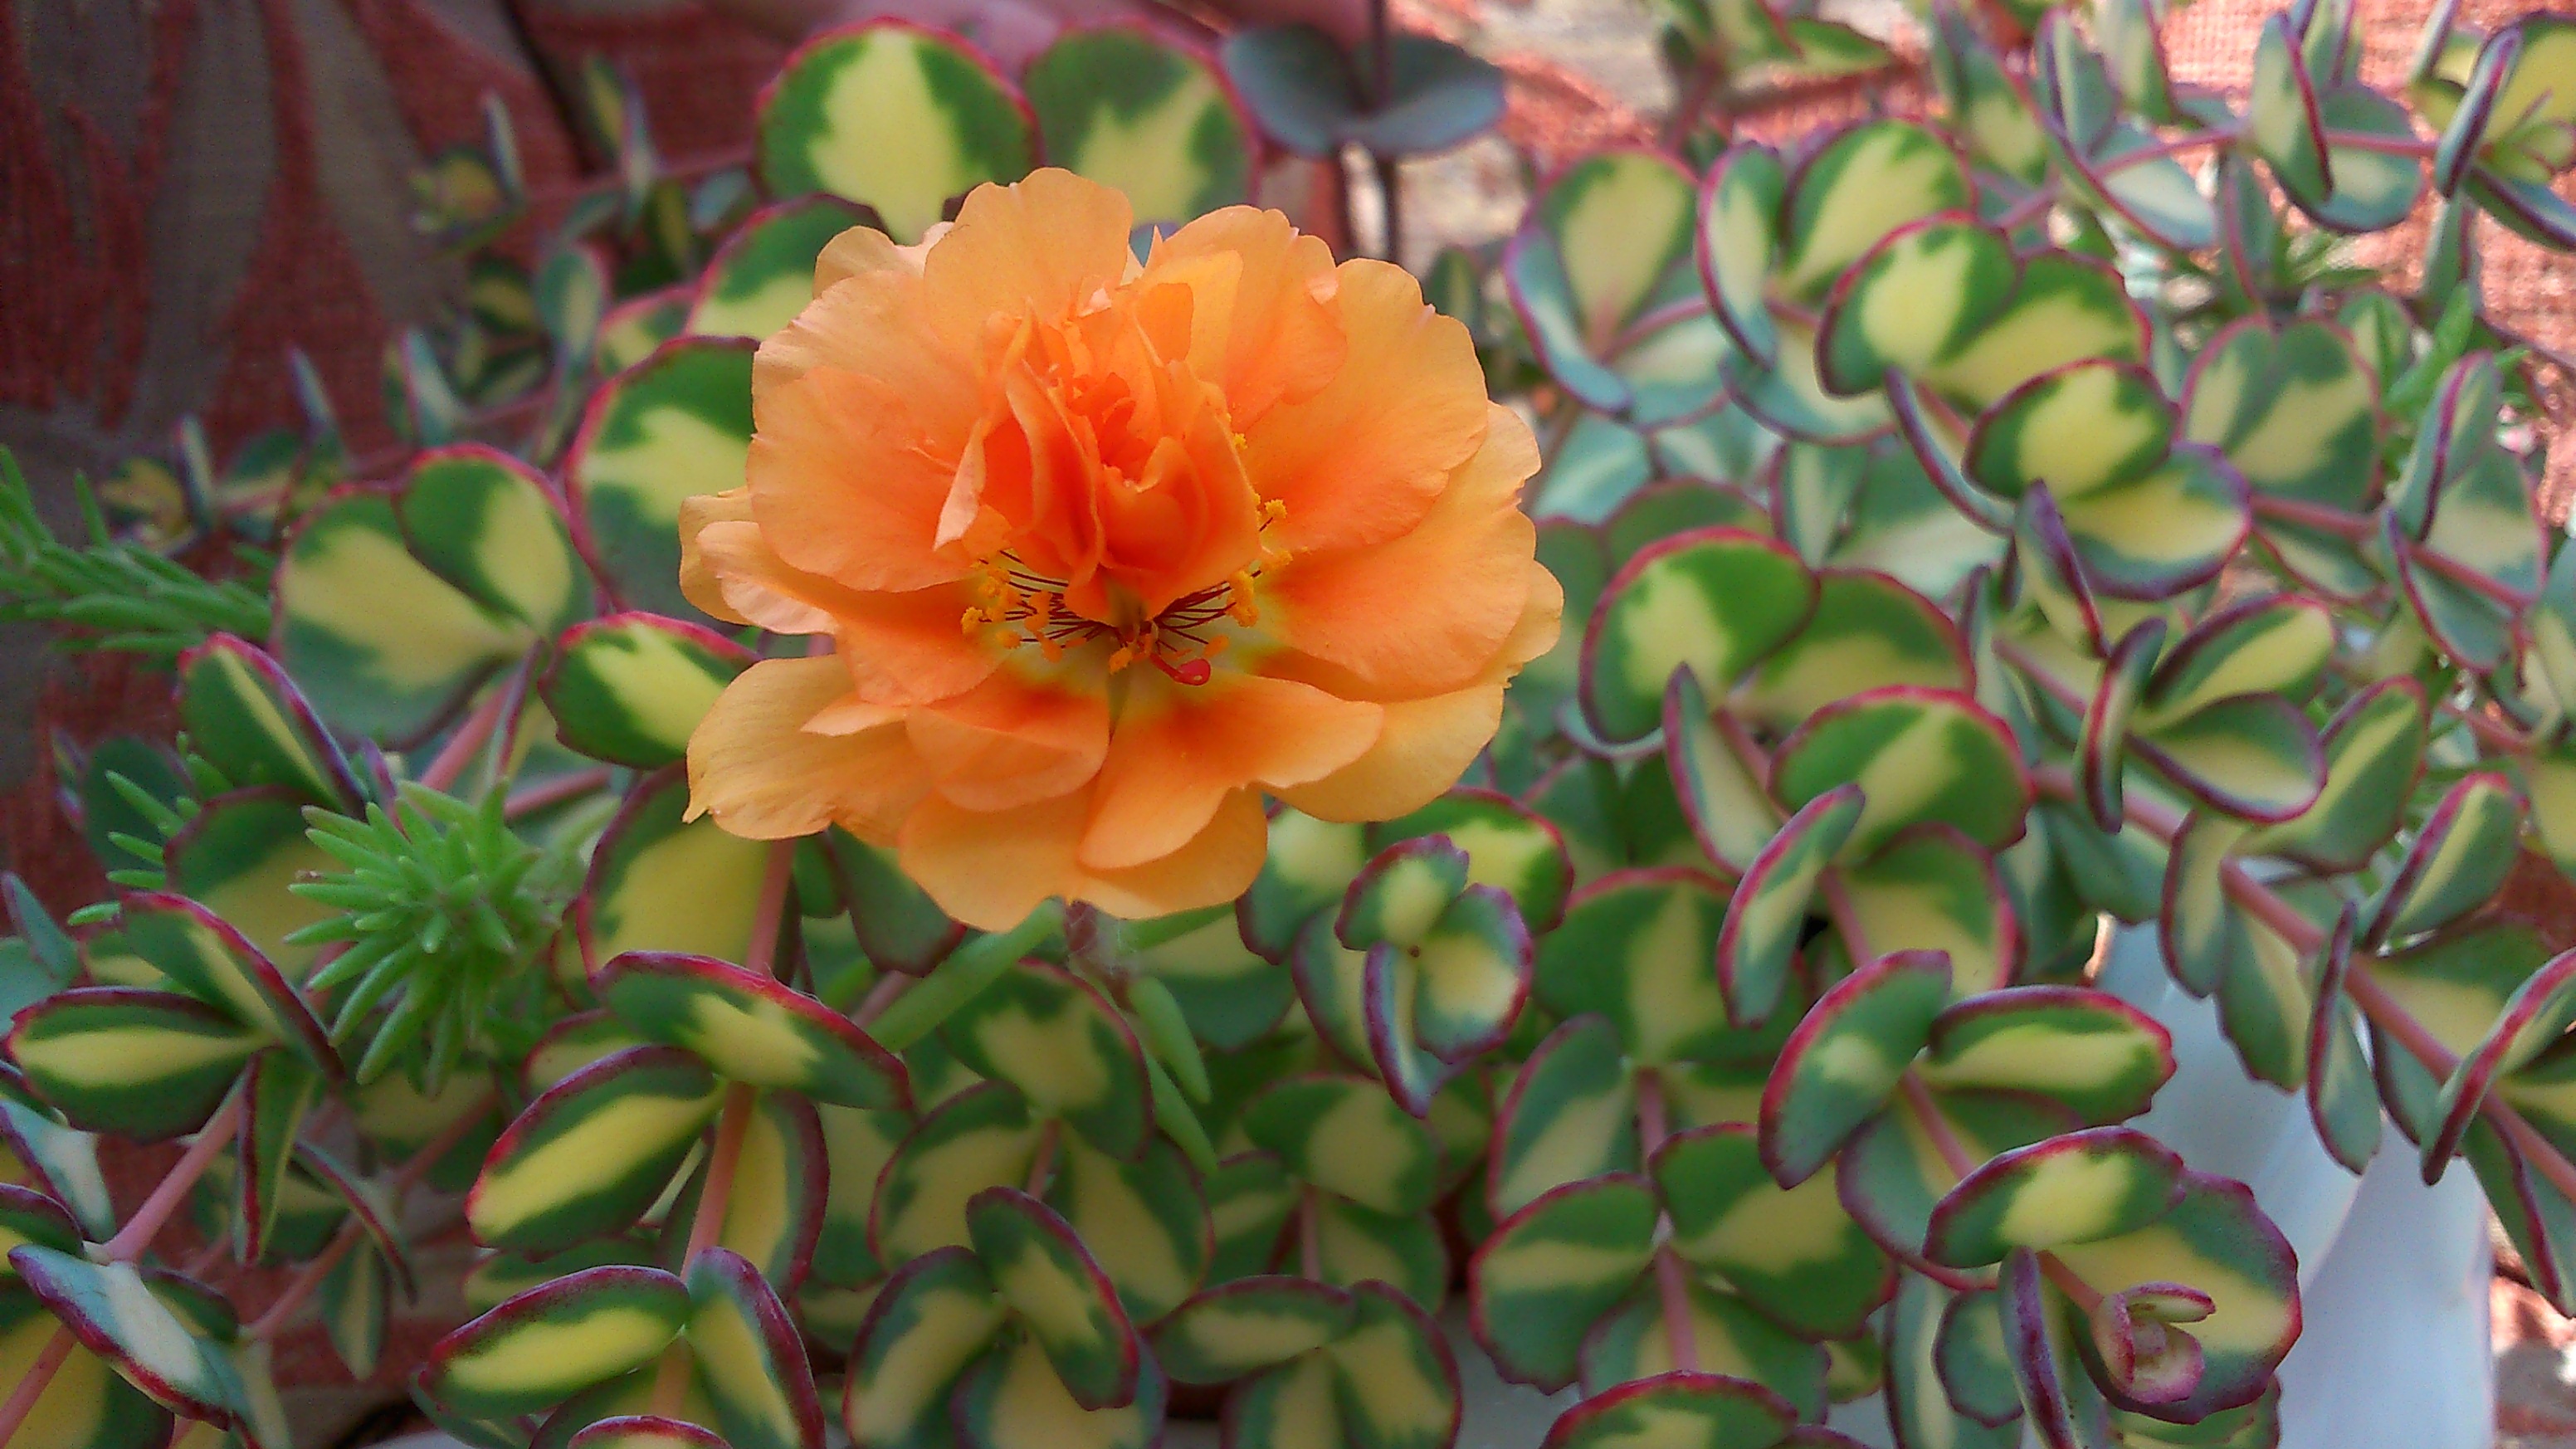
blossom, plant, leaf, flower, petal, orange, produce, botany, yellow, flora, shrub, flowering plant, land plant